Edu (footballer, born 1949)

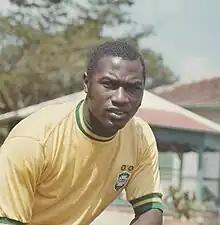
Edu in 1970

Jonas Eduardo Américo, called Edu, (born 6 August 1949) is a Brazilian former footballer who played as a forward.